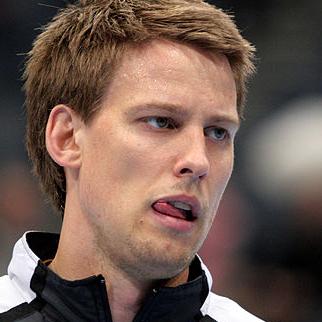
Age: 28